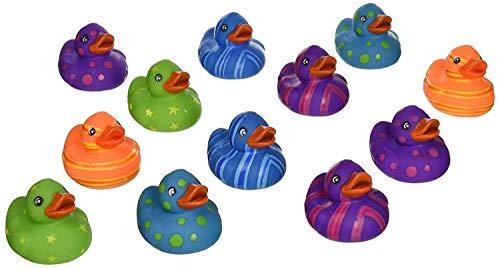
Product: Rhode Island Novelty 2 Inch Multi-Color Pattern Rubber Duck (12 Piece)
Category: Toys & Games | Baby & Toddler Toys | Bath Toys
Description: Give your duck a name and maybe feed them a quacker.
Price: $8.37
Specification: ProductDimensions:7x6x2inches|ItemWeight:7.2ounces|ShippingWeight:7.2ounces(Viewshippingratesandpolicies)|ASIN:B00NGNYCP2|Itemmodelnumber:RNRDPATTE|Manufacturerrecommendedage:24months-15years